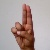
The image shows a hand gesture representing the letter 'U' in Indian Sign Language.